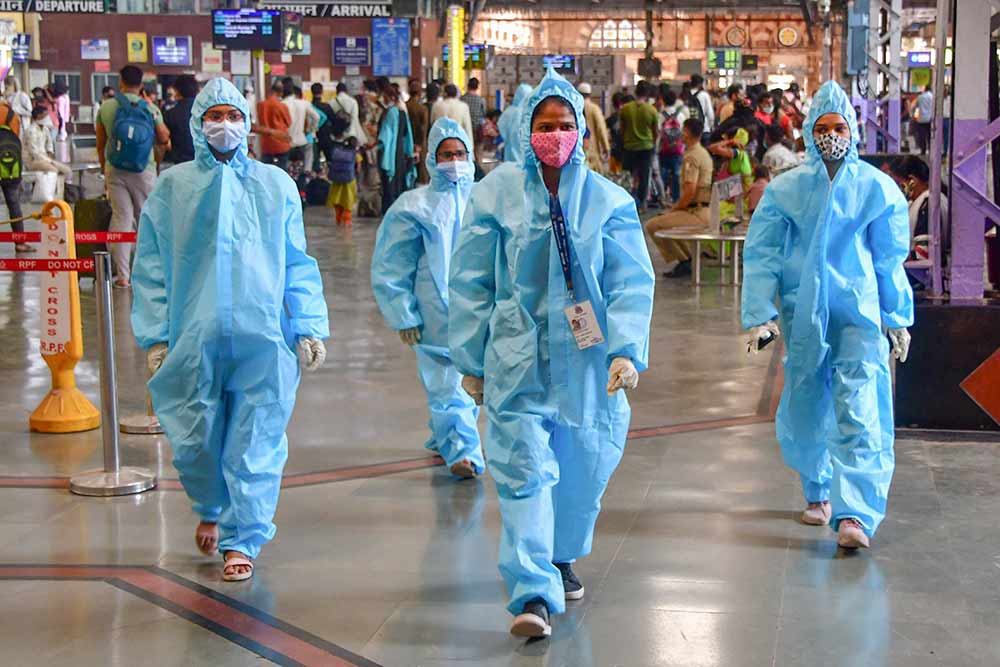
Objects detected:
Mask
Mask
Mask
Mask
Gloves
Gloves
Gloves
Gloves
Gloves
Gloves
Coverall
Coverall
Coverall
Coverall